Question: Please indicate a possible affordance area of the sit_on_bench that can be used for sitting
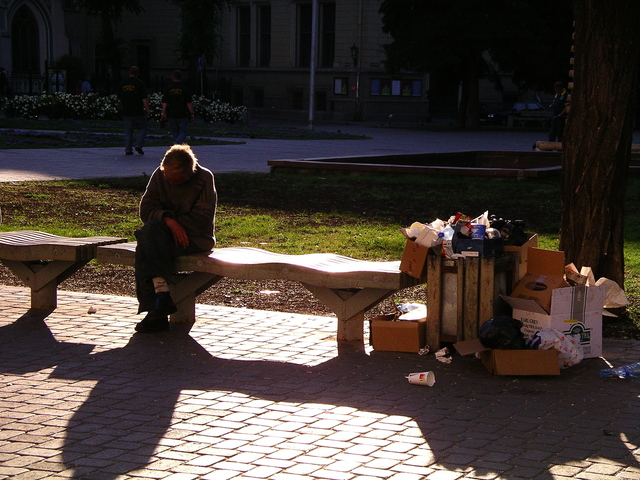
Answer: [18.408, 230.128, 119.429, 248.132]